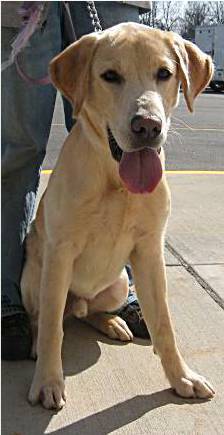
Label: dog